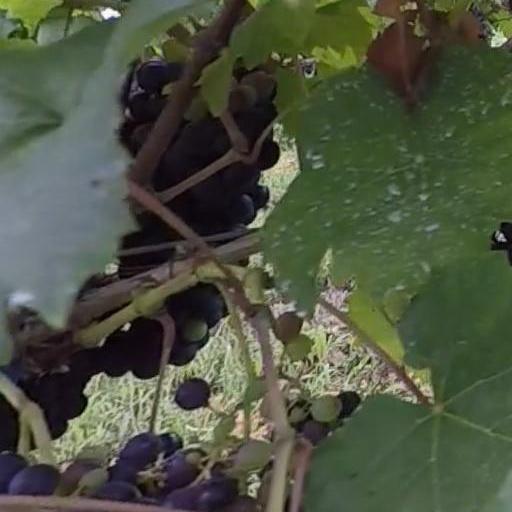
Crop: grape